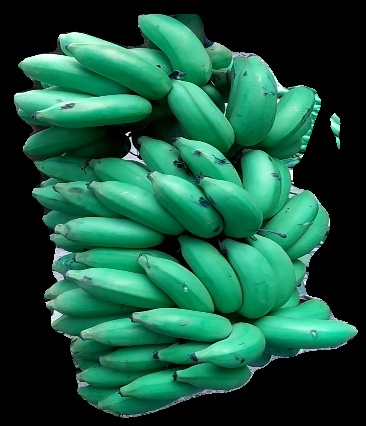
Variety: elakki-bale
Grade: grade1